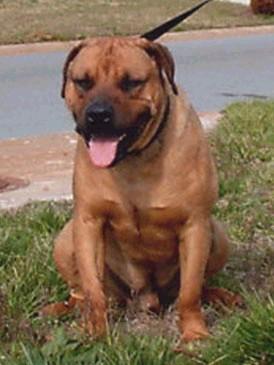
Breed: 225-n000082-boxer